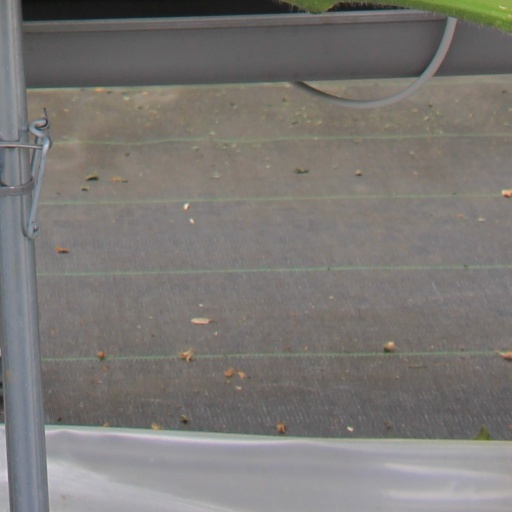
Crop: tomato